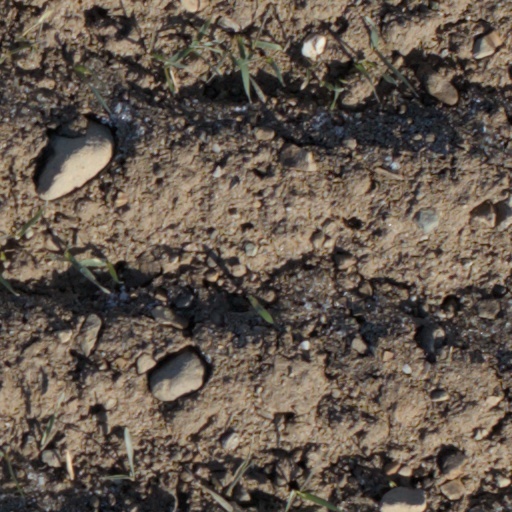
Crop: wheat